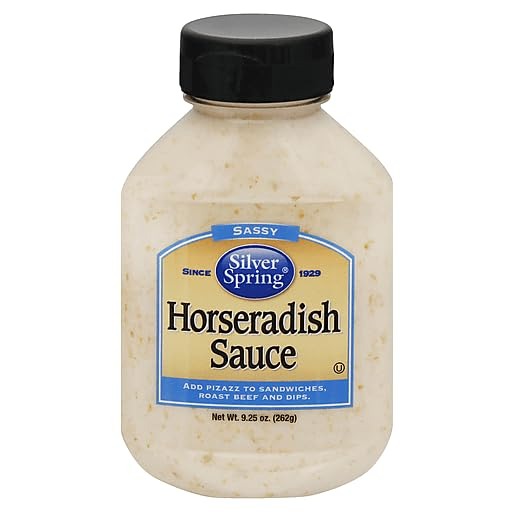
Item Name: Silver Springs Sassy Horseradish Sauce, Kosher, 9.25 Ounce (Pack of 9)
Bullet Point: Silver Springs Sassy Horseradish Sauce, Kosher, 9.25 Ounce (Pack of 9)
Value: 83.25
Unit: Ounce

Price: 35.62